Hawk HF3000

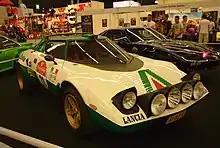
1988 Hawk HF3000

The Hawk HF3000 is a kit car based on the Lancia Stratos. It was built by the British automobile company Hawk Cars Ltd. This type of car can also be referred to as a continuation car or replica.